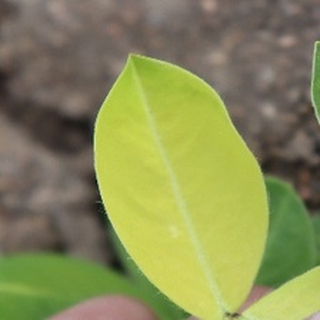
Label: groundnut_nutrition_deficiency